Indian pie

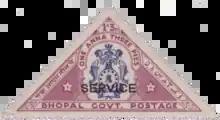
A Bhopal State postage stamp worth 1 anna and three pies

A pie (abbreviated as Ps) was a unit of currency in India, Burma and Pakistan until 1947. It was the smallest currency unit, equal to of a pice, of an anna or of a rupee. During the mid-nineteenth century, one pie was worth 12 cowry.